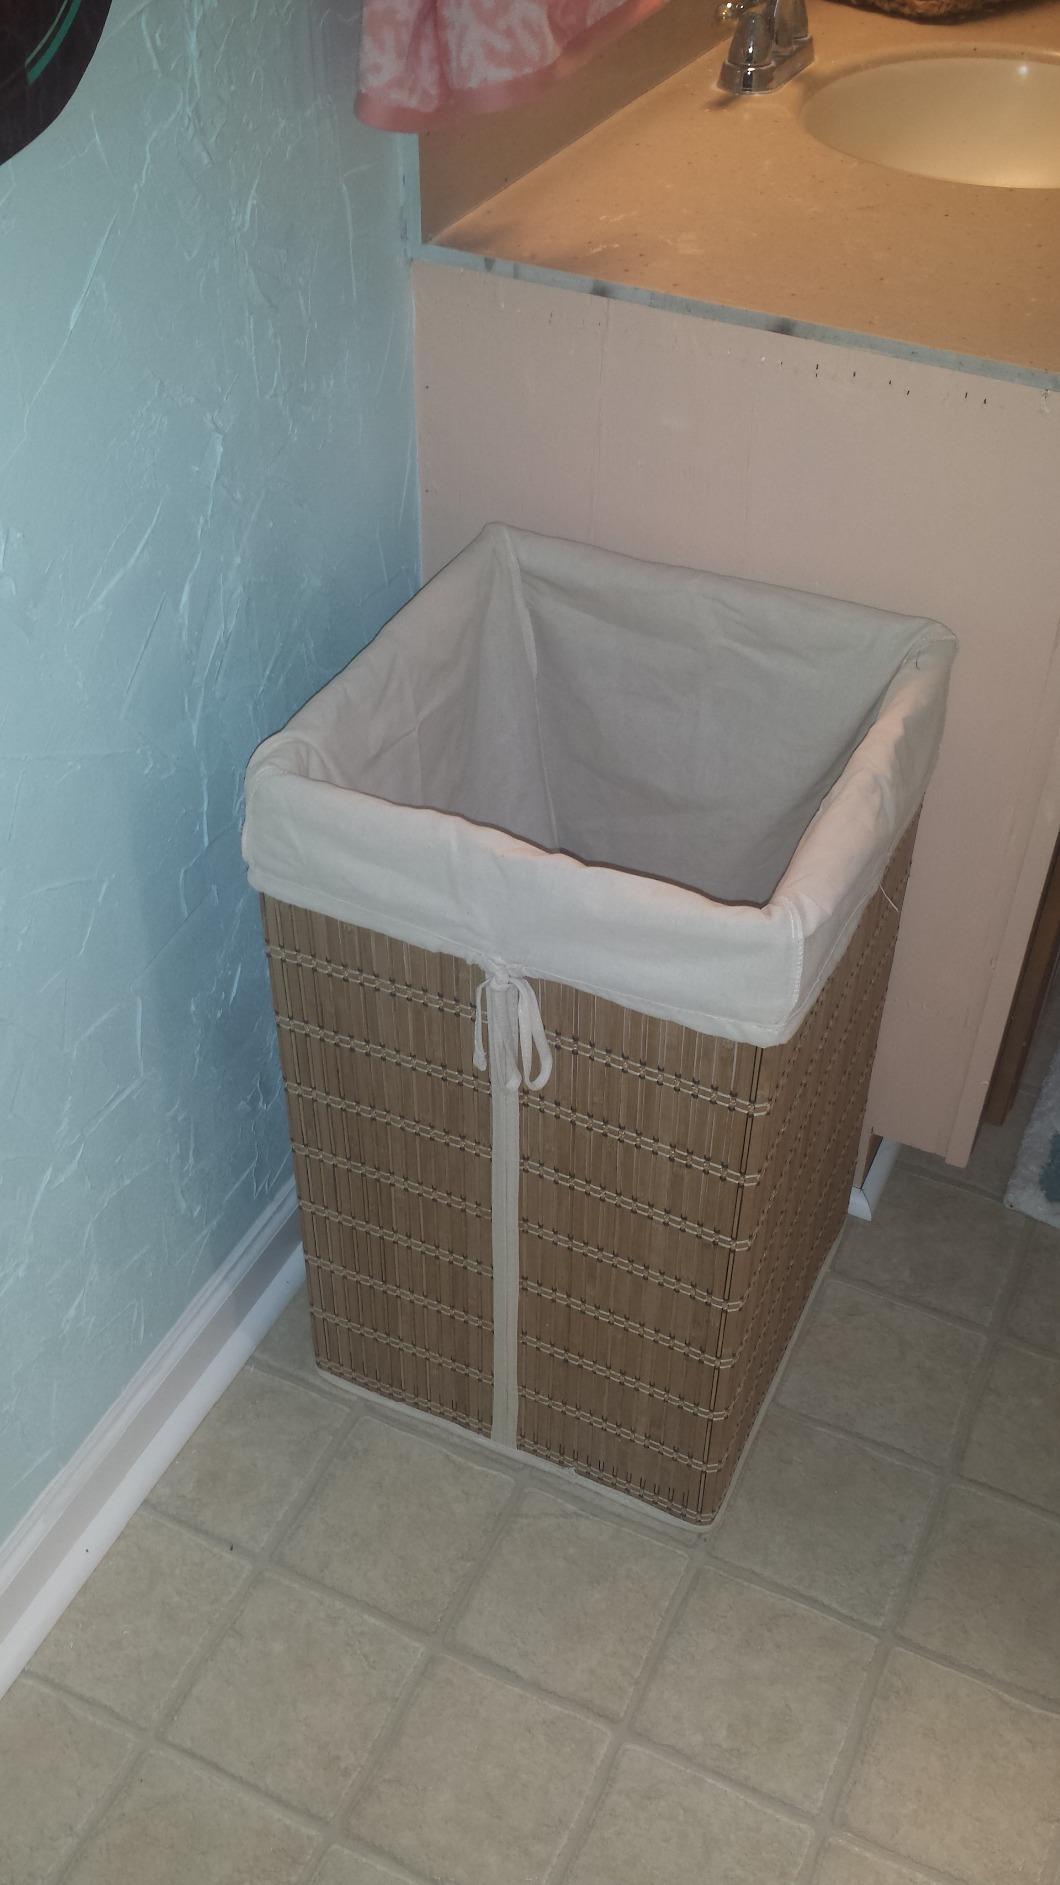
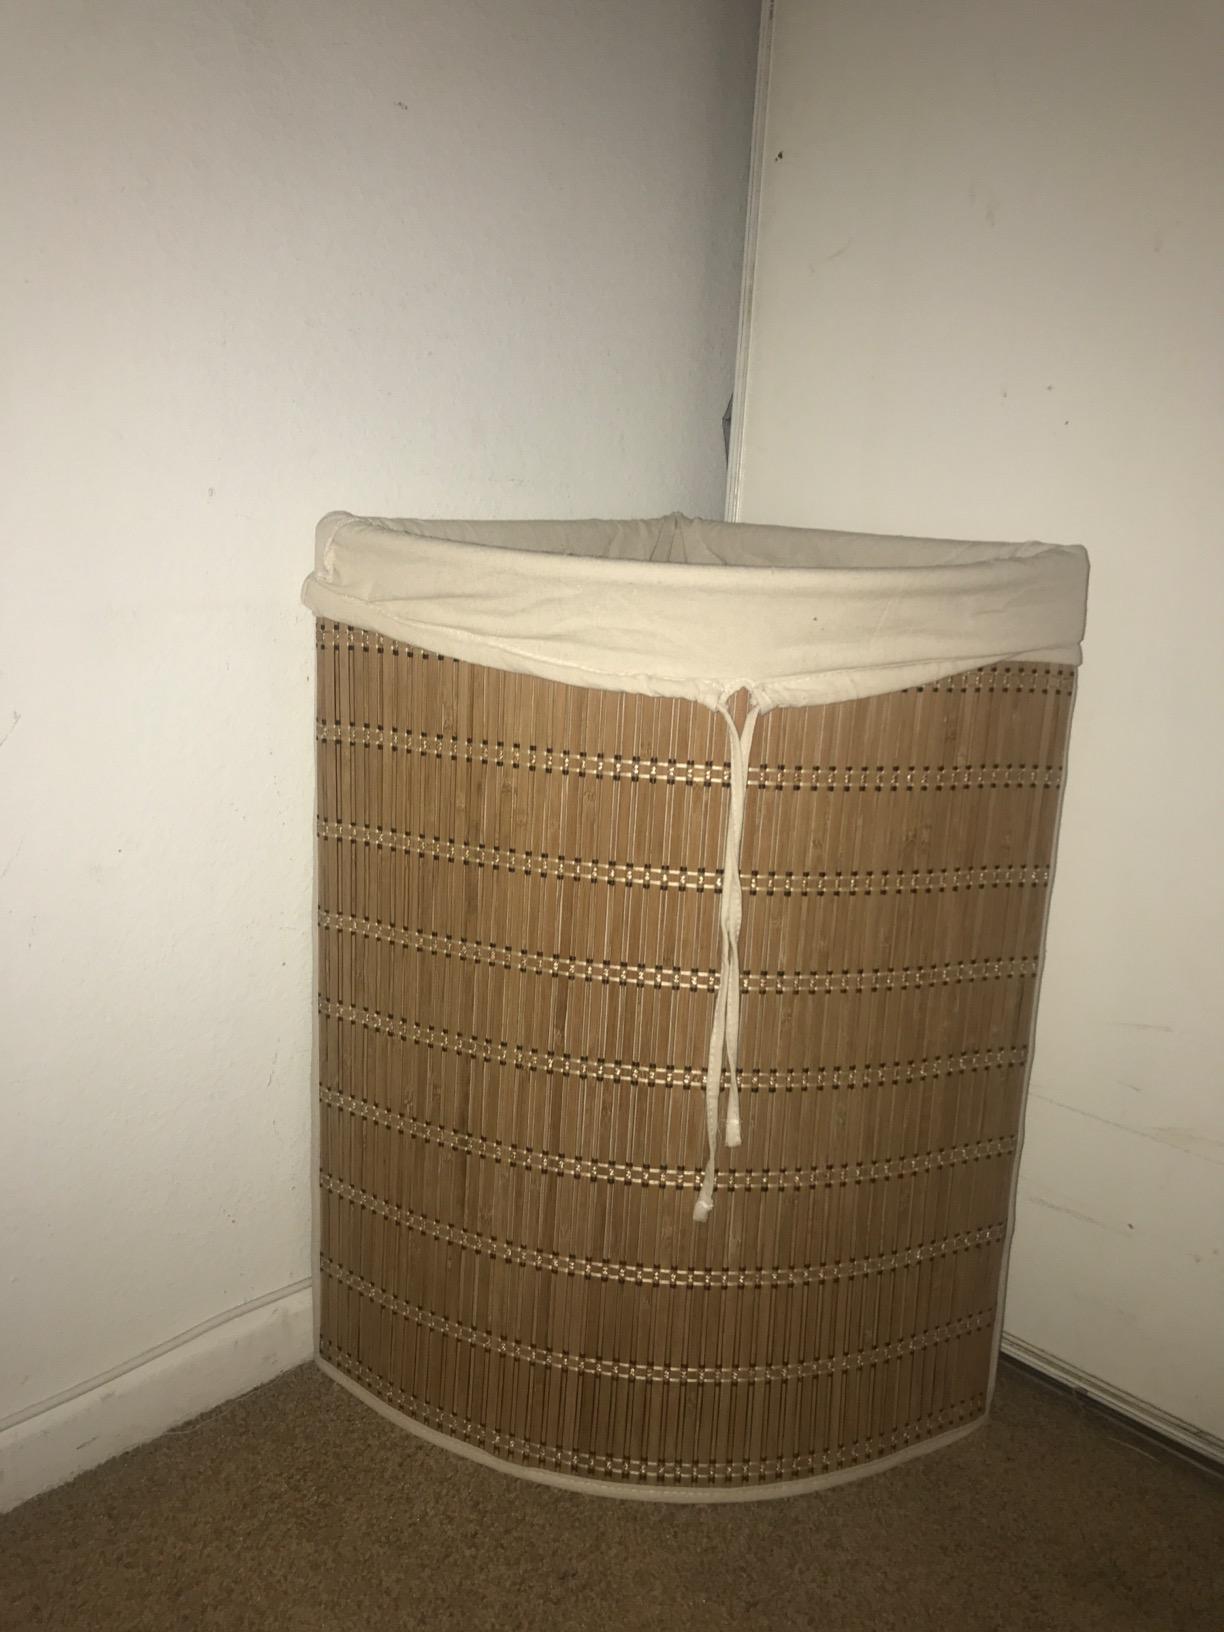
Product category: items_hamper
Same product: no